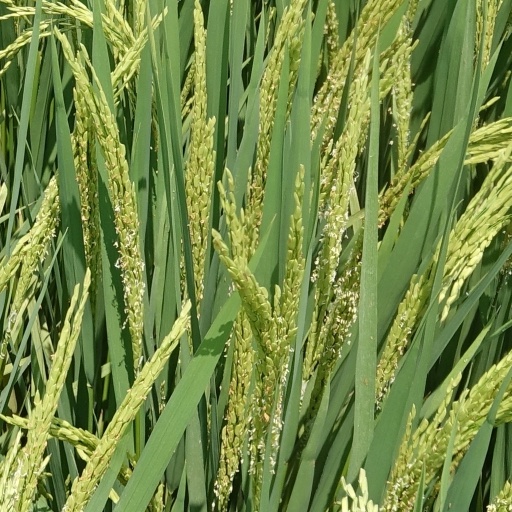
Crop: rice